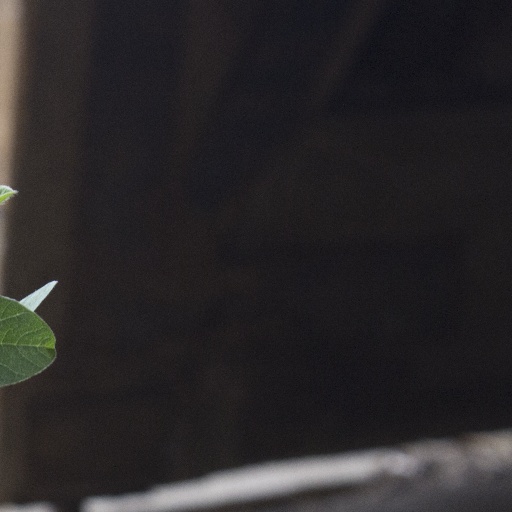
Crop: soybean